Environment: real
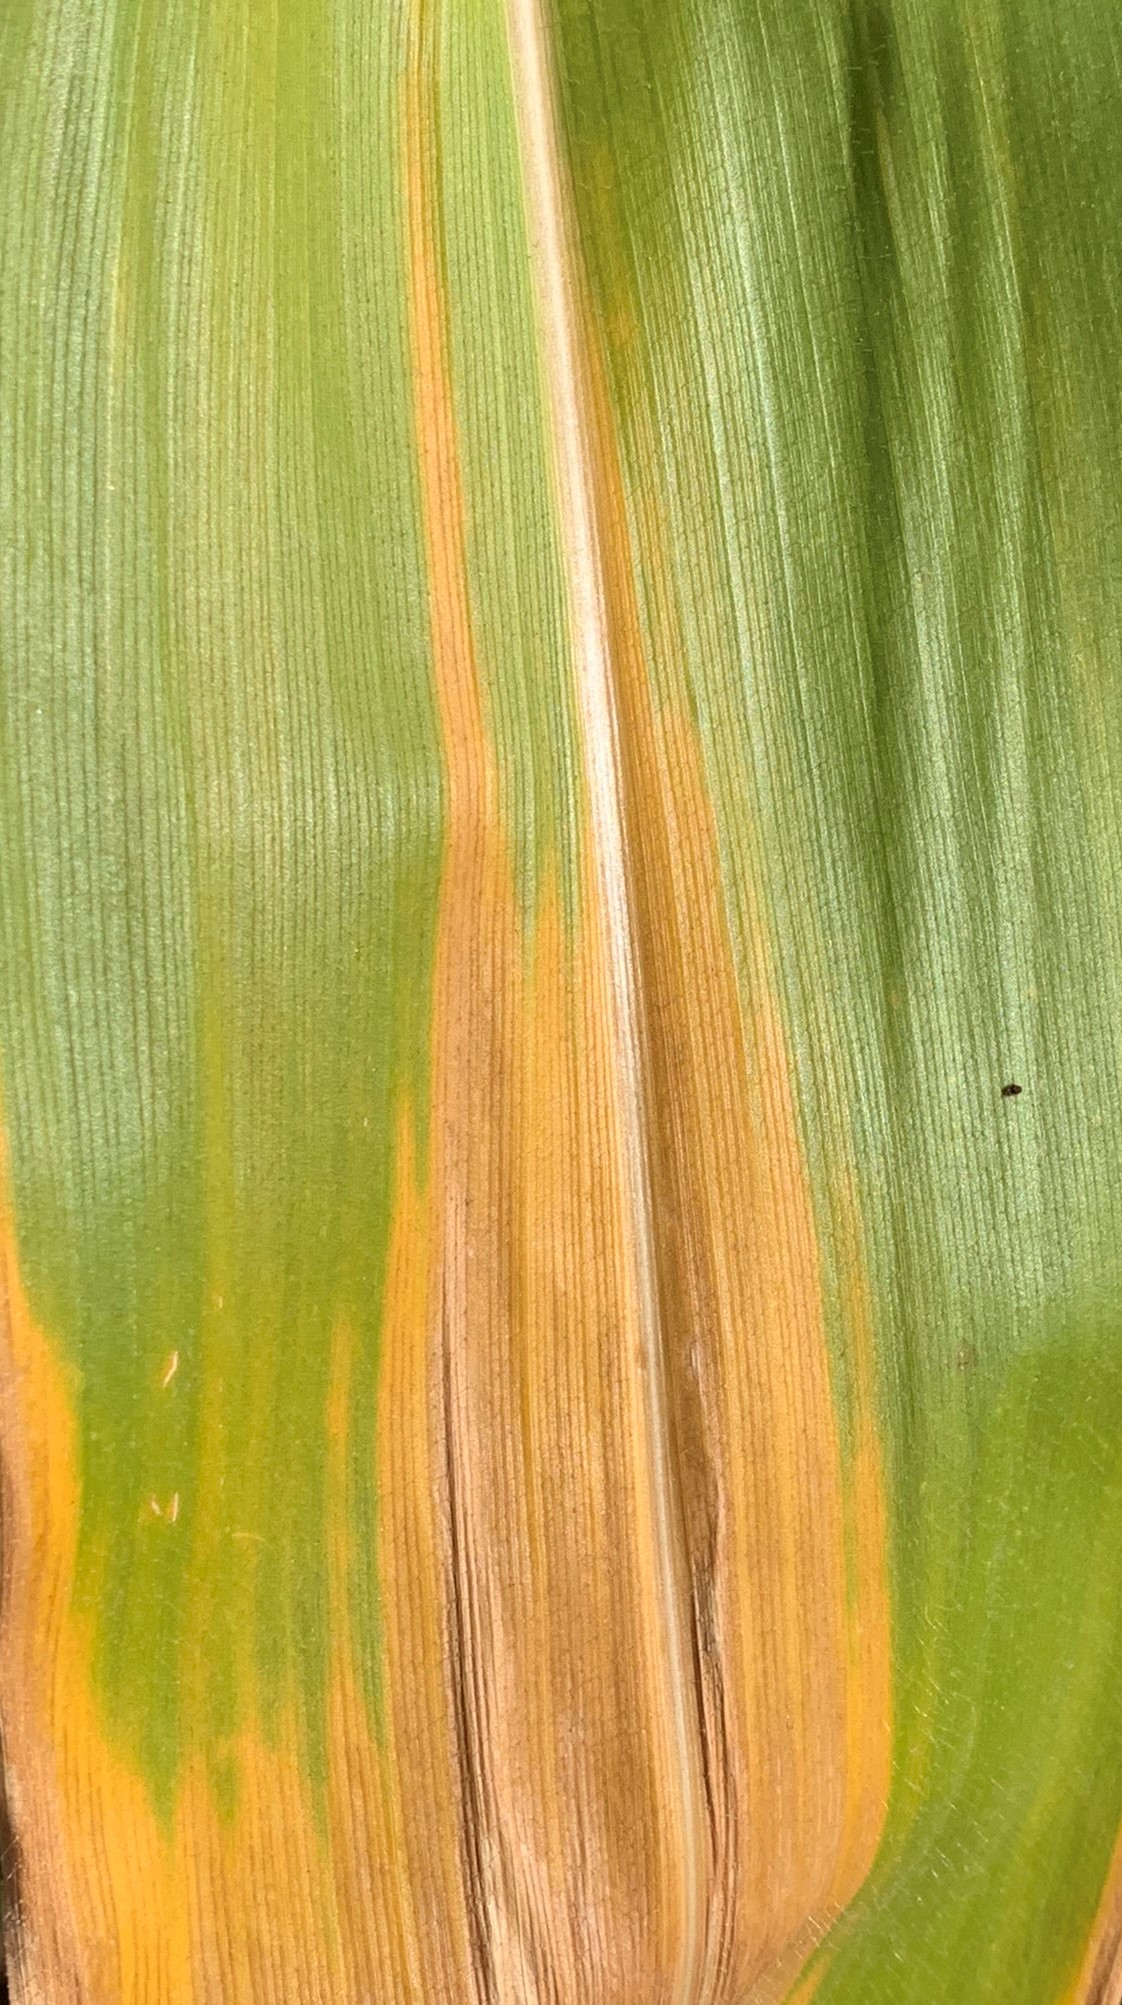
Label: lethal_necrosis